New York Press Club

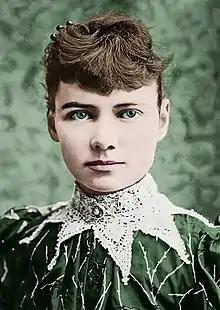
Nellie Bly (1864–1922) was a crusading reporter who stretched the boundaries of investigative journalism; the club names an award after her.

The organization in differing forms has been around since the nineteenth century. In 1887, its members erected a 38-foot obelisk to mark the gravesite of a deceased reporter. But during the Great Depression in the United States, the organization fell apart. A revitalized organization was founded in 1948 as the New York Newspaper Reporters Association, and its name was changed to its current one in 1972.